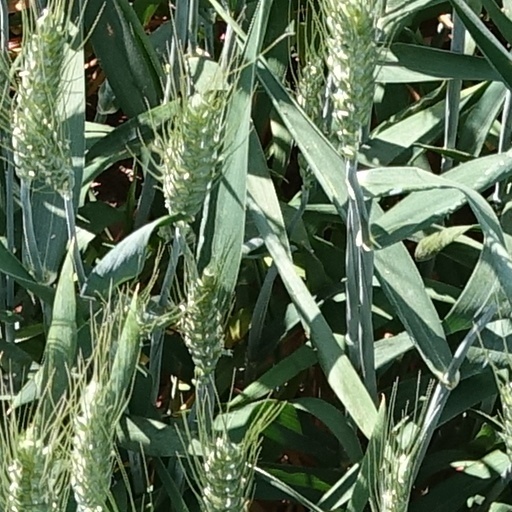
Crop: wheat